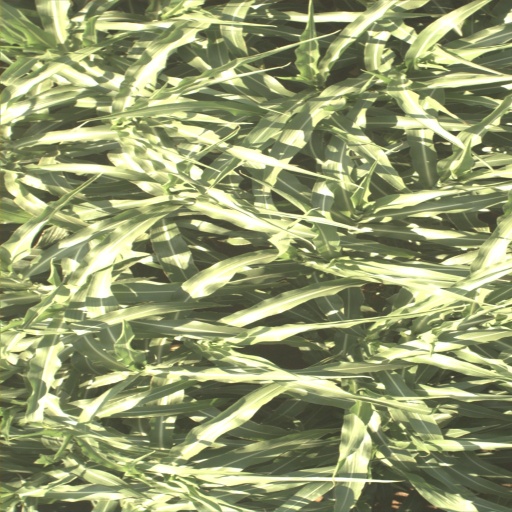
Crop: sorghum